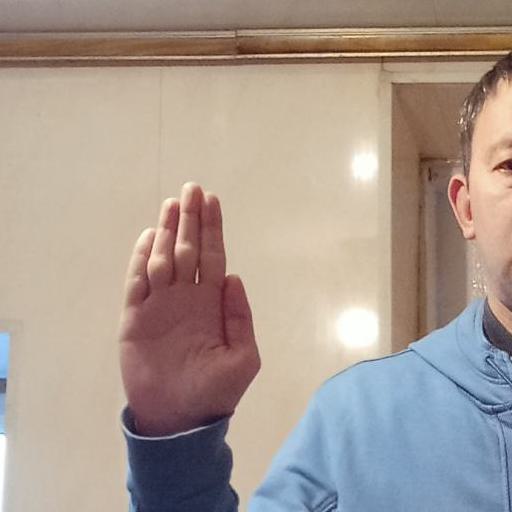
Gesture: stop